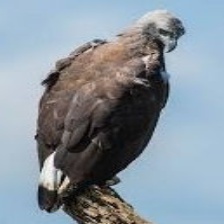
Species: GREY HEADED FISH EAGLE
Scientific name: ICHTHYOPHAGA ICHTHYAETUS